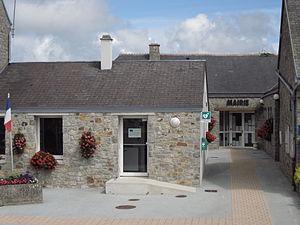
fr:Saint-Germain-le-Gaillard (Manche)
Saint-Germain-le-Gaillard est une commune française, située dans le département de la Manche en région Normandie, peuplée de 748 habitants.